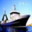
Label: ship